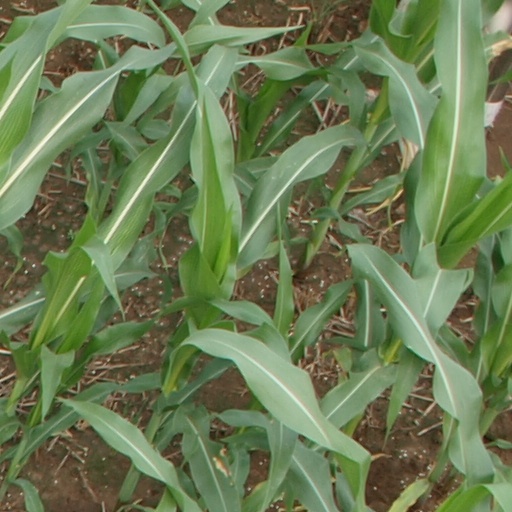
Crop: maize; corn